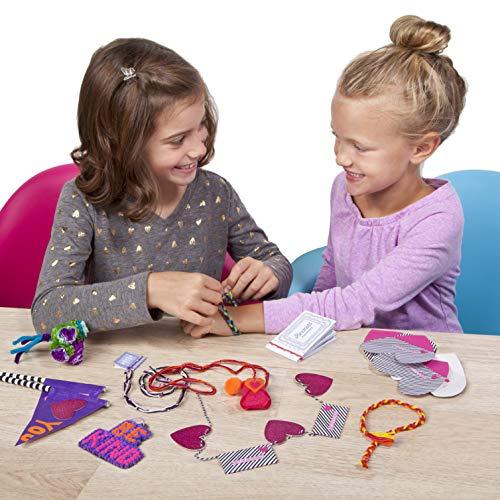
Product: Craft-tastic – Kindness Kit – Craft Kit Includes 8 Projects to Inspire Kindness, Bilingual
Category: Toys & Games | Arts & Crafts | Craft Kits
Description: Inspires thoughtfulness, creativity, and kindness with 8 charming crafts.
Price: $19.99
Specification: ProductDimensions:2x10x10inches|ItemWeight:9ounces|ShippingWeight:9ounces(Viewshippingratesandpolicies)|DomesticShipping:ItemcanbeshippedwithinU.S.|InternationalShipping:ThisitemcanbeshippedtoselectcountriesoutsideoftheU.S.LearnMore|ASIN:B076JQNHC6|Itemmodelnumber:CT1680-2T|Manufacturerrecommendedage:6-15years